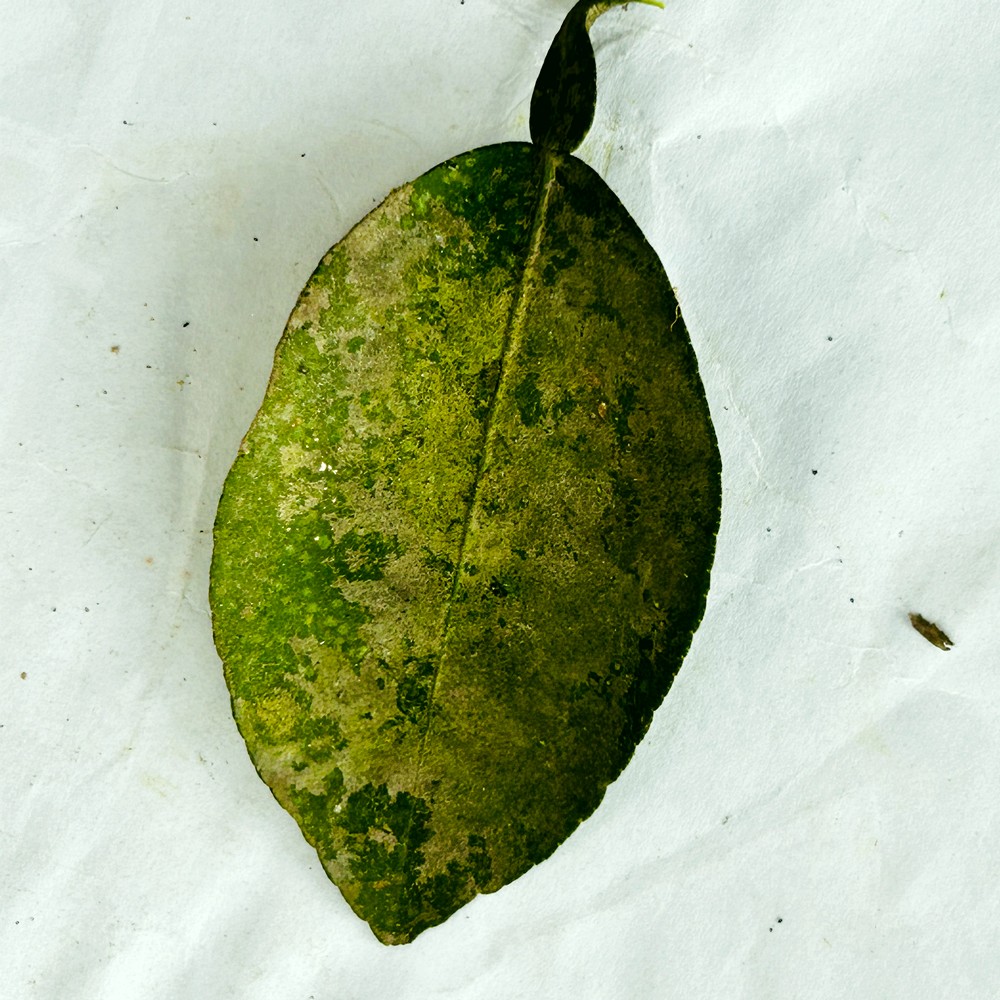
Label: Sooty Mould